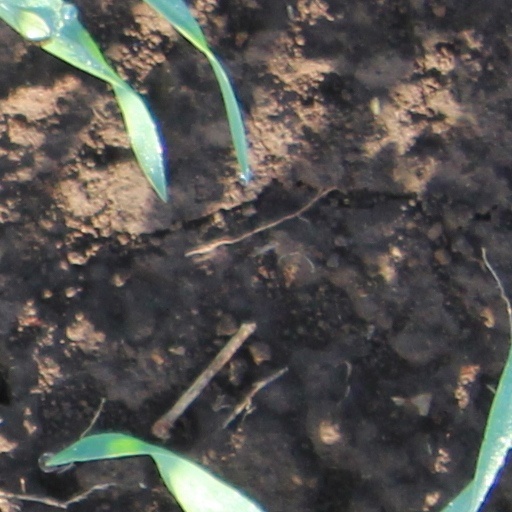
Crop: wheat